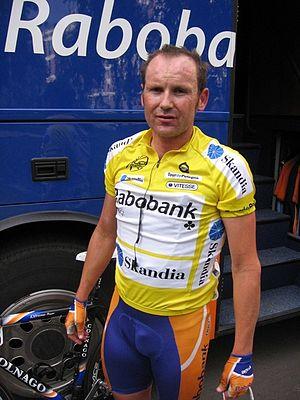
Graeme Allen Brown est un coureur cycliste australien, né le 9 avril 1979 à Darwin dans Territoire du Nord. Professionnel de 2002 à 2016 et actif sur route et sur piste, il a notamment été champion olympique de poursuite par équipes et de l'américaine aux Jeux d'Athènes en 2004, et champion du monde de poursuite par équipes en 2003.